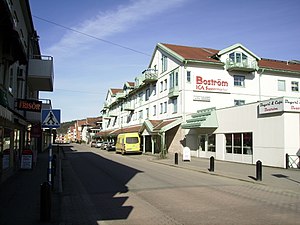
Lilla Edet
Göteborgsvägen i Lilla Edet, marts 2009.
Lilla Edet er en svensk by beliggende ved Göta älv i Västra Götalands län i landskapet Västergötland. Byen er administrationsby i Lilla Edets kommune og havde i år 2005 4.936 indbyggere. Byen omfatter nu også bydelen Ström på den vestlige side af elvden i kommunens bohuslänske del.